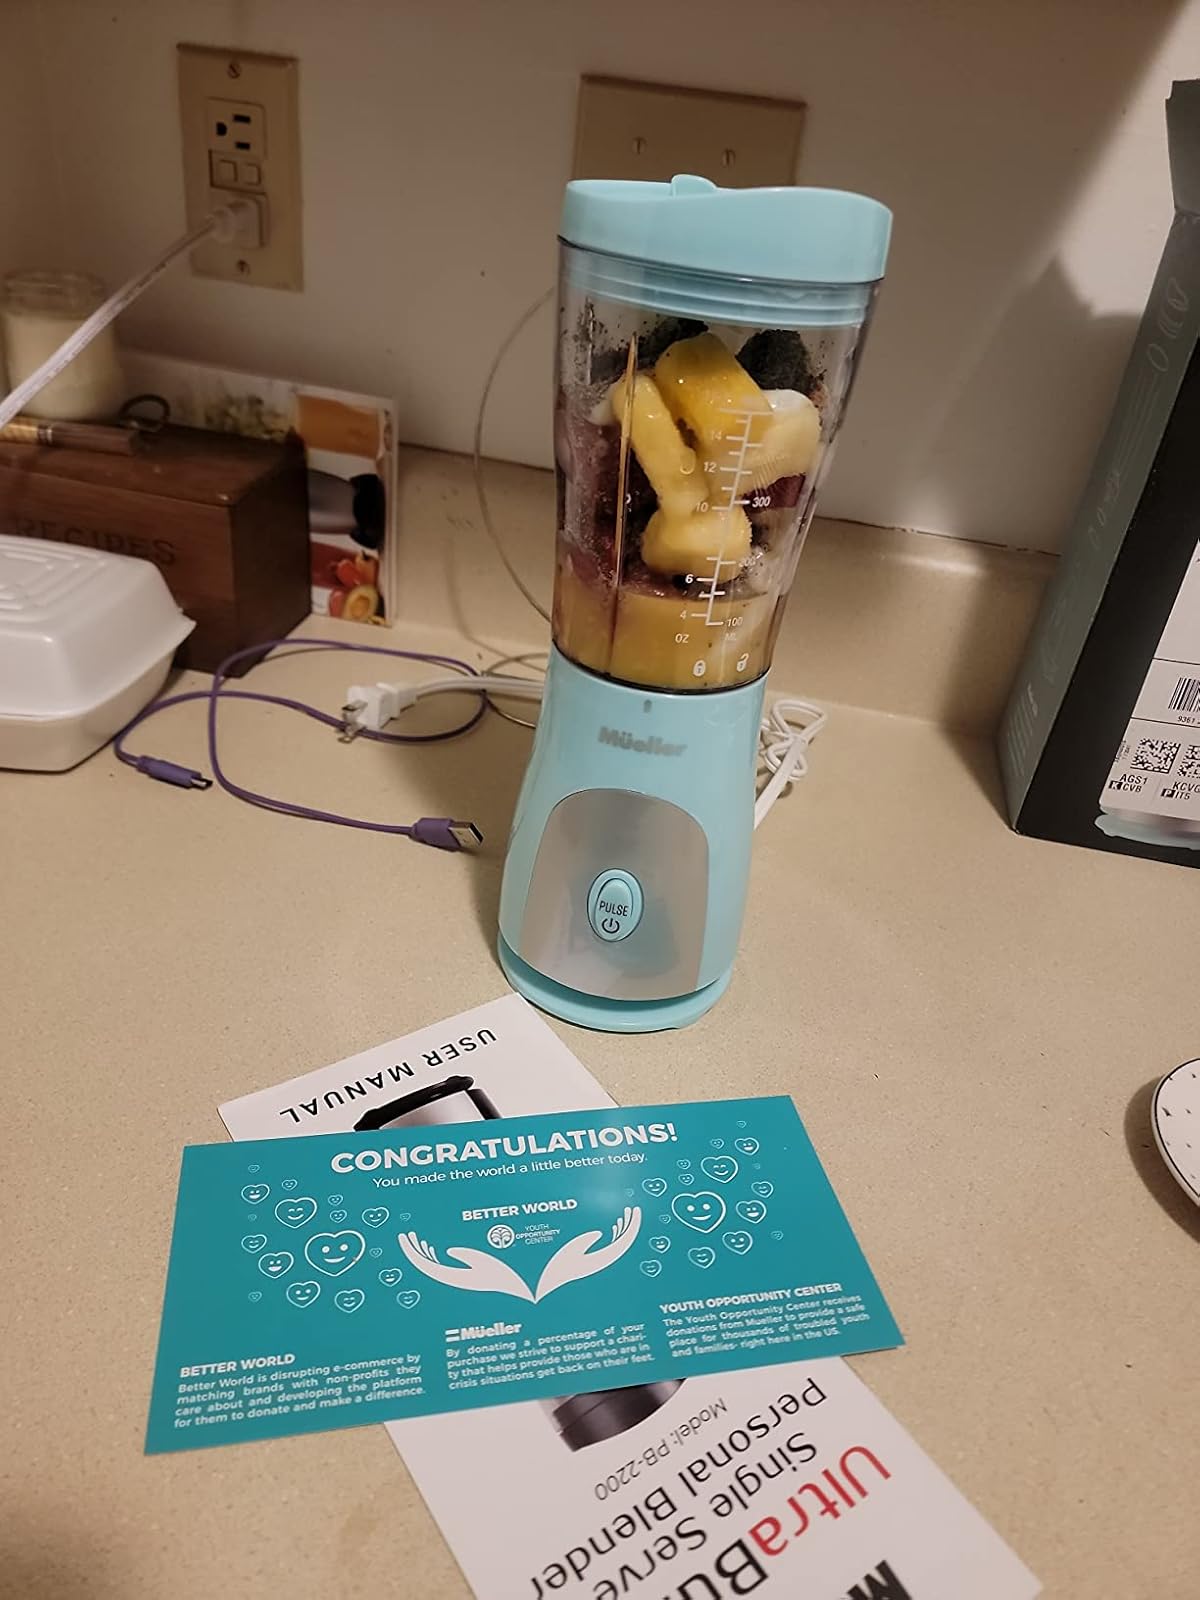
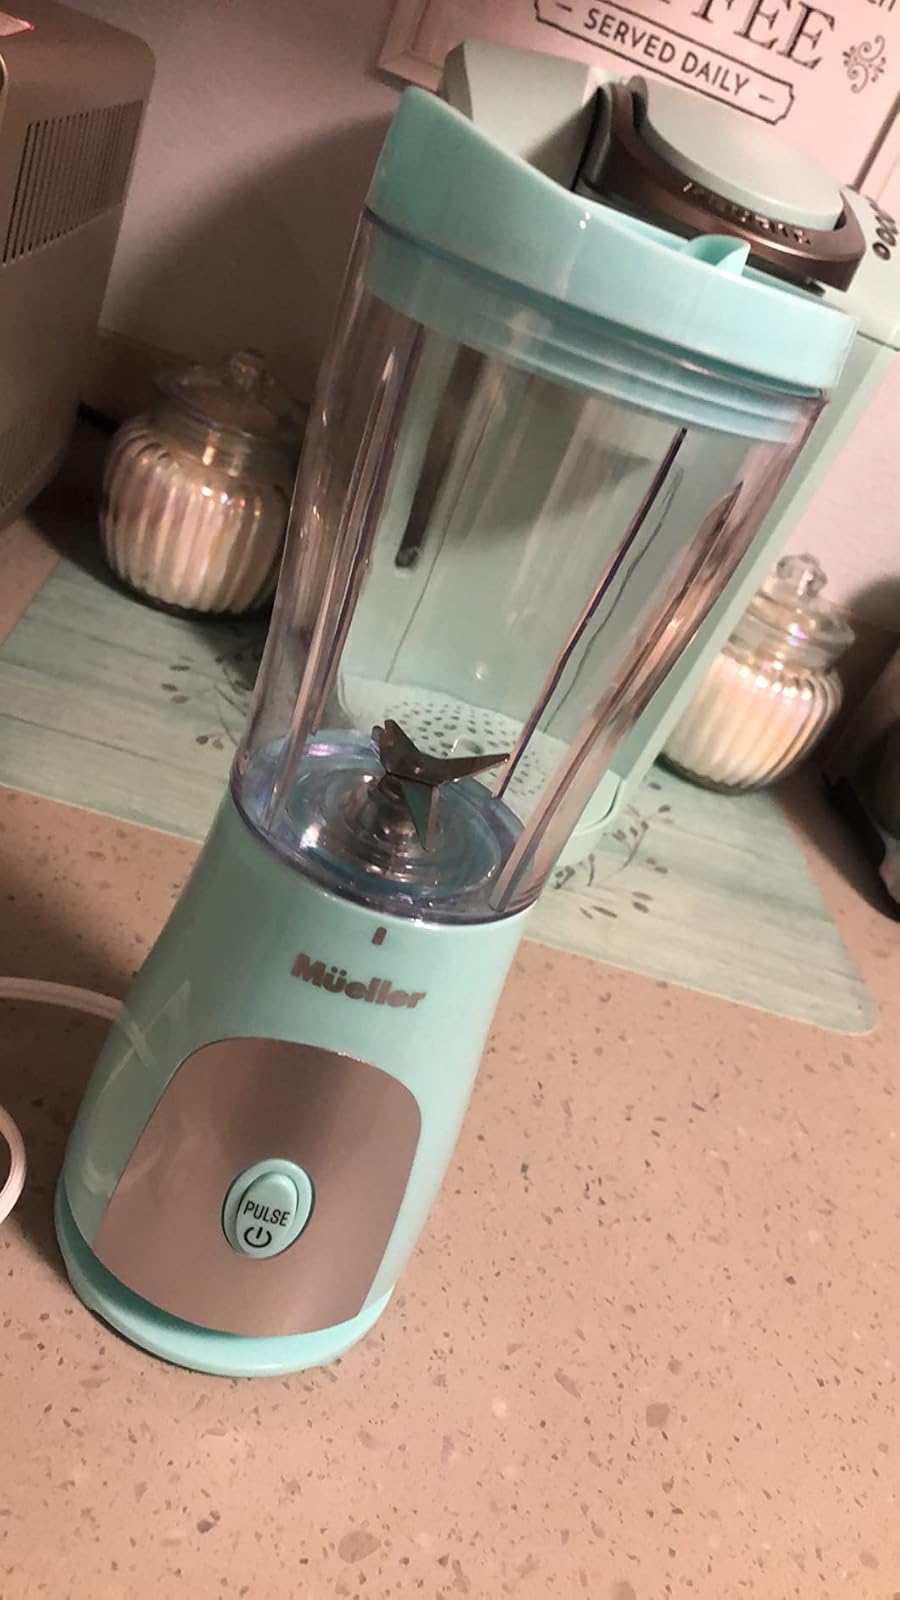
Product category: items_blender
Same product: yes